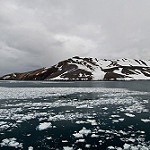
Label: sea